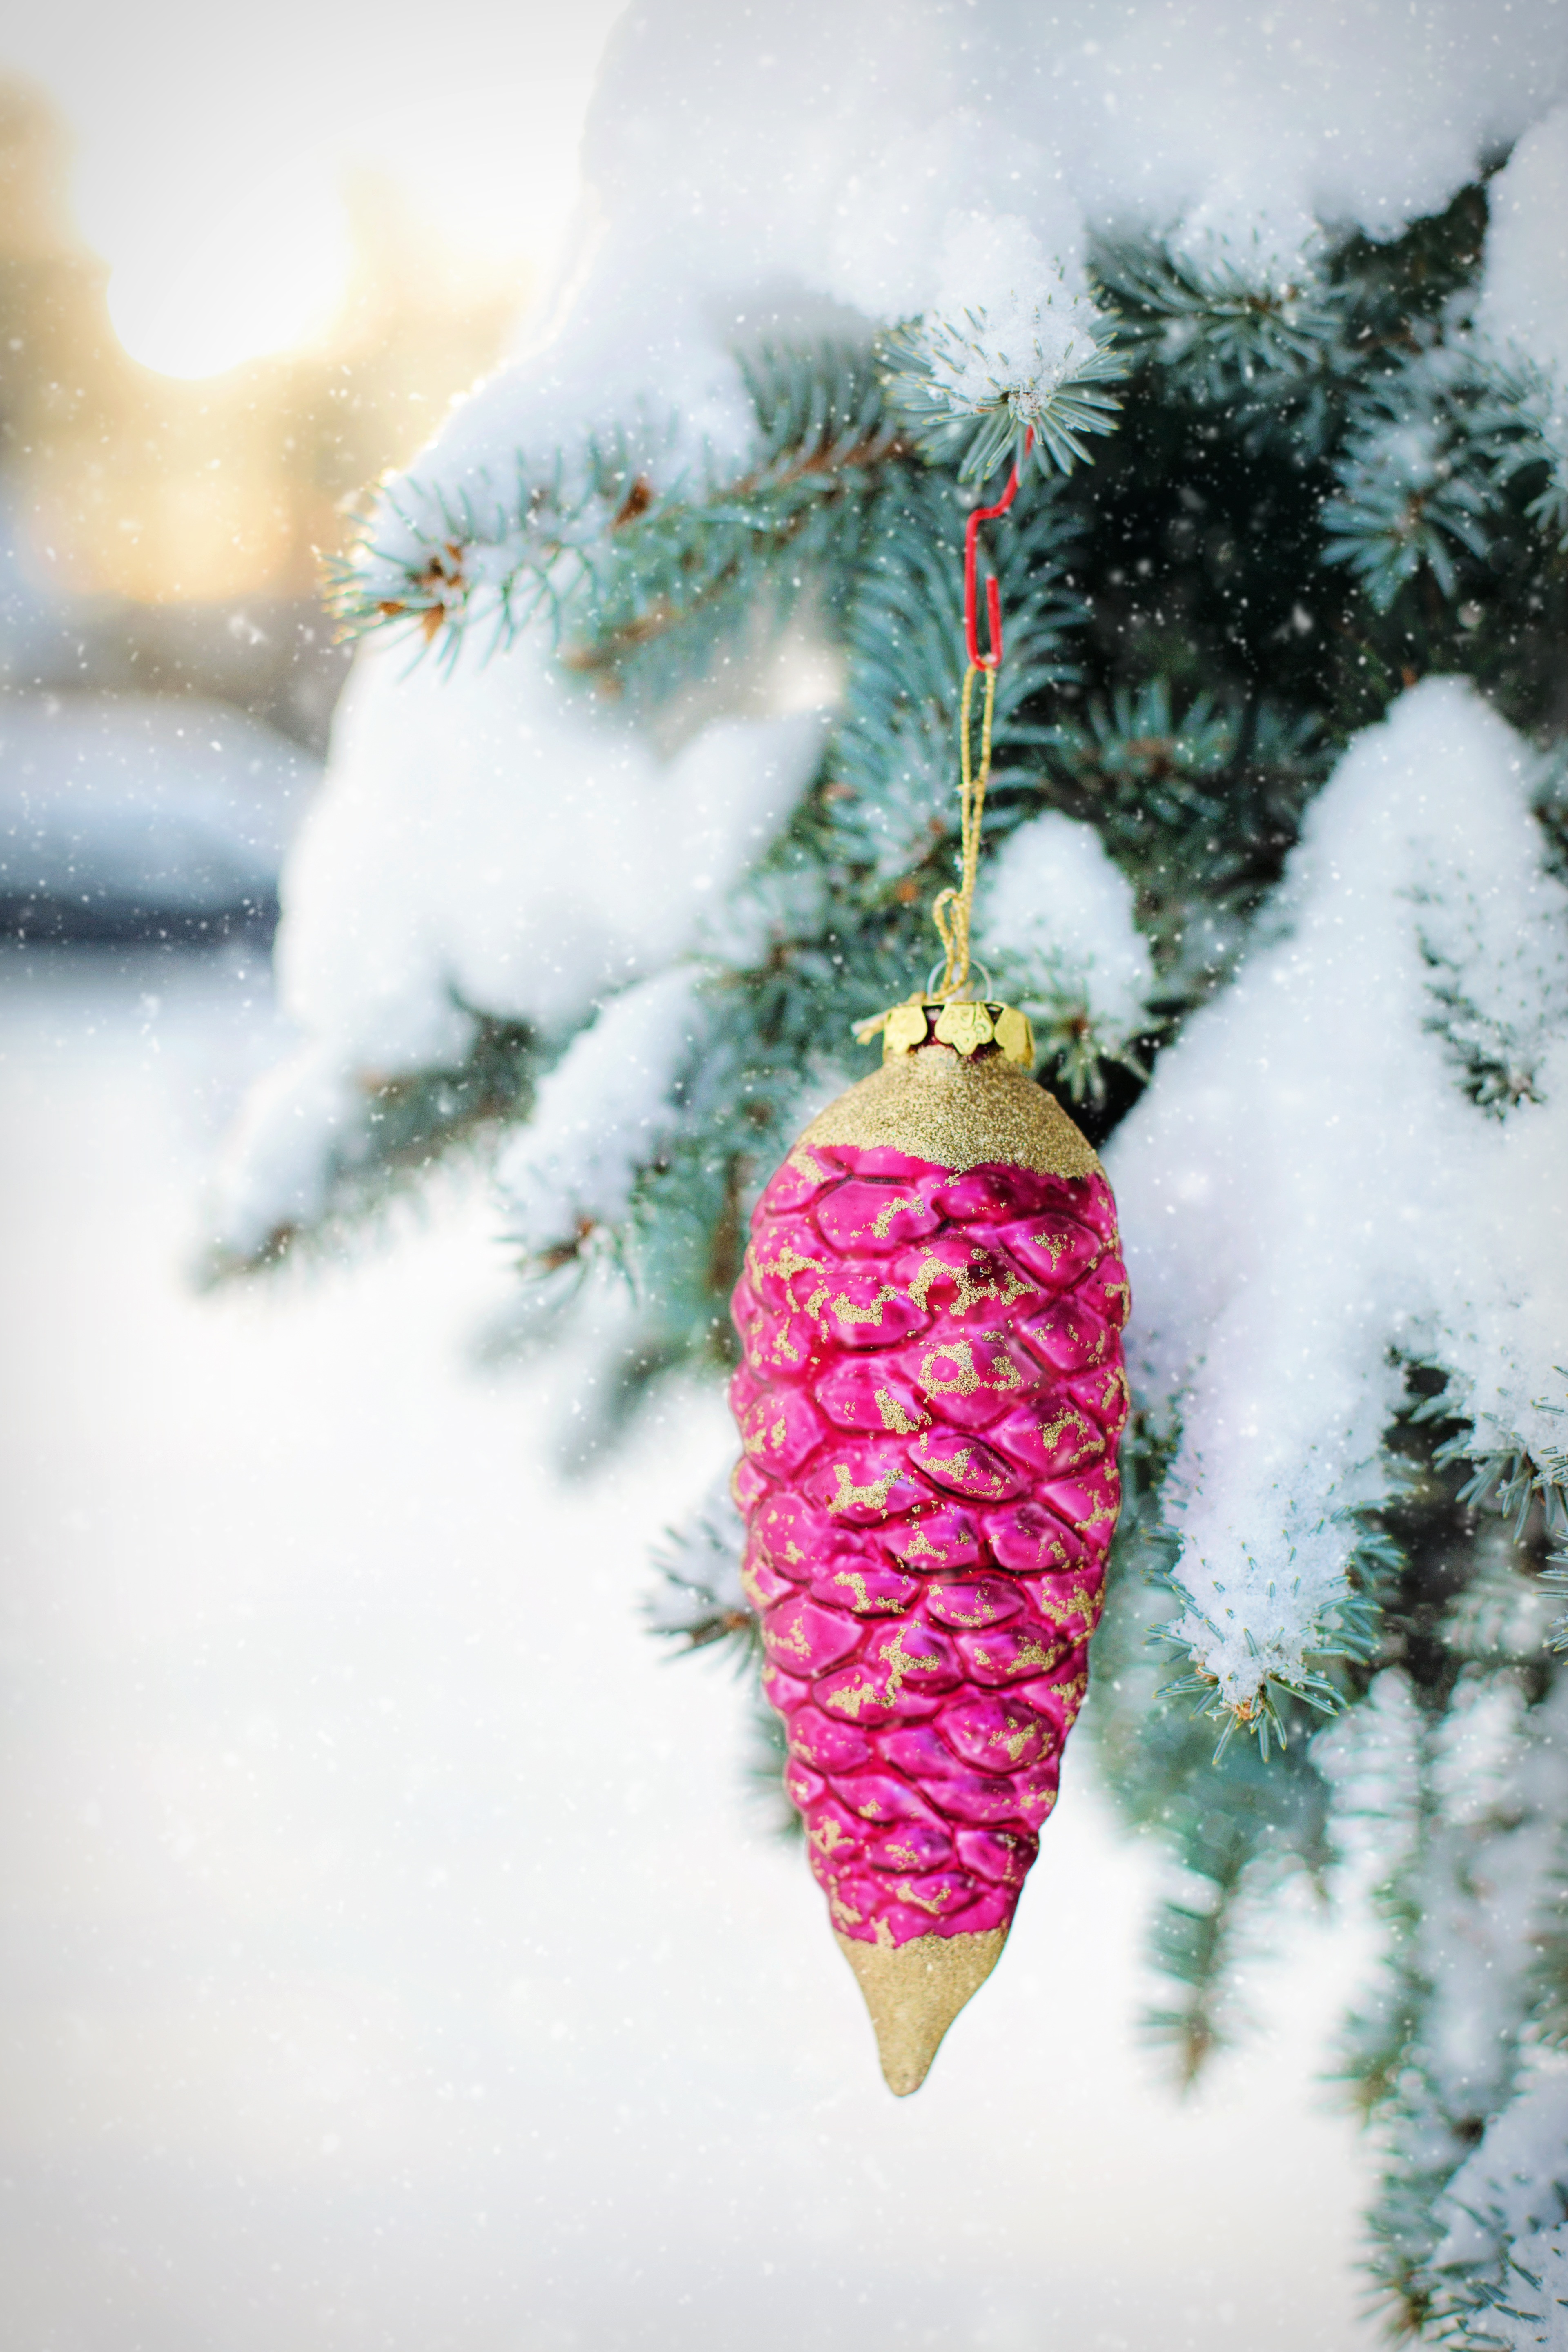
tree, branch, snow, winter, plant, leaf, flower, celebration, pine, decoration, weather, holiday, cone, christmas, fir, christmas tree, season, ornament, christmas ornament, christmas decoration, spruce, snowy tree, december, xmas, traditional, freezing, woody plant, pine cone ornament